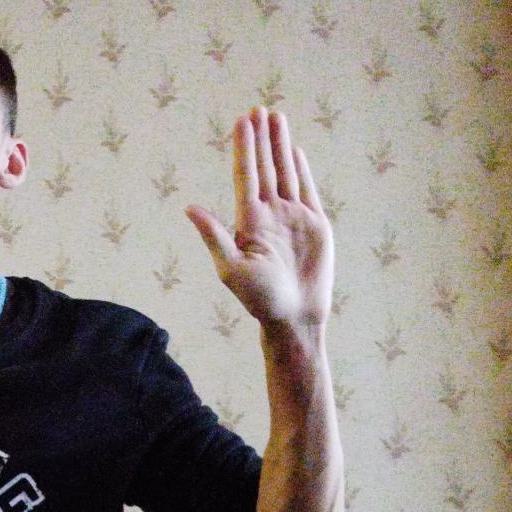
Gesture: stop